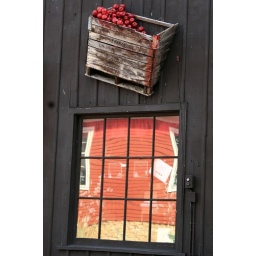
2006-09-16 Apple Bin above lead glass window